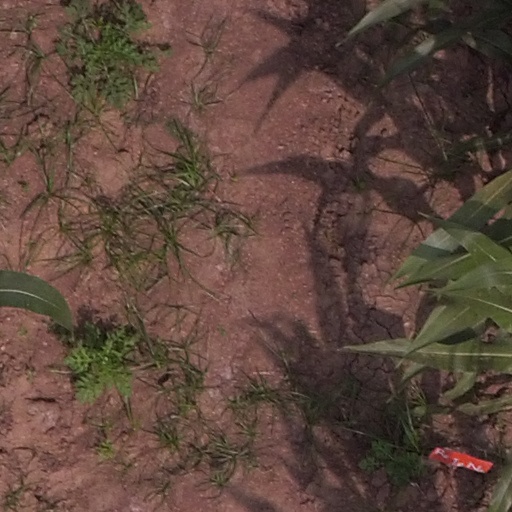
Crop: maize; corn